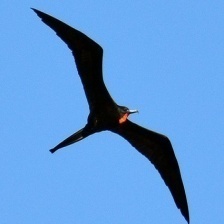
Species: FRIGATE
Scientific name: FREGATIDAE